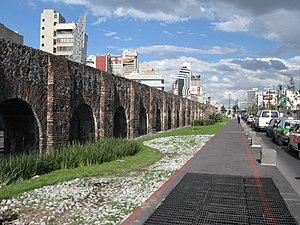
Cet article a pour objet de présenter une liste de ponts remarquables du Mexique, tant par leurs caractéristiques dimensionnelles, que par leur intérêt architectural ou historique.